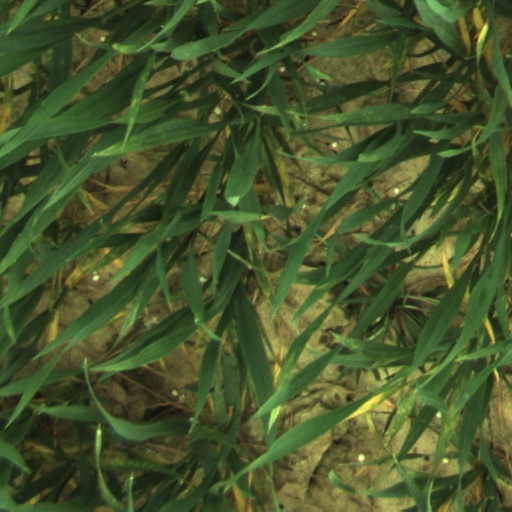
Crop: wheat